Arsenal des galères

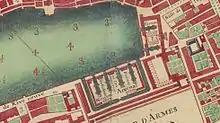
Map of the galley arsenal. This 1700 document shows the evolution of the arsenal, with the number 1 representing the first phase of development (detail of previous plan).

In 1673, thanks to the intervention of the Bishop of Marseille, Toussaint de Forbin-Janson, the Capuchin convent, which adjoined the convict hospital, was acquired. The new works lasted until 1679, with a certain Pierre Puget as contractor, often confused with his famous cousin, the sculptor Pierre Puget.